Yellow hypergiant

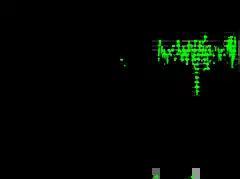
Visual light curve for ρ Cassiopeiae from 1933 to 2015

Yellow hypergiants occupy a region of the Hertzsprung–Russell diagram above the instability strip, a region where relatively few stars are found and where those stars are generally unstable. The spectral and temperature ranges are approximately A0-K2 and respectively. The area is bounded on the high-temperature side by the "yellow evolutionary void" where stars of this luminosity become extremely unstable and experience severe mass loss. The yellow evolutionary void separates yellow hypergiants from luminous blue variables although yellow hypergiants at their hottest and luminous blue variables at their coolest can have approximately the same temperature near 8,000 K. At the lower temperature bound, yellow hypergiants and red supergiants are not clearly separated; RW Cephei (roughly) is an example of a star that shares characteristics of both yellow hypergiants and red supergiants.